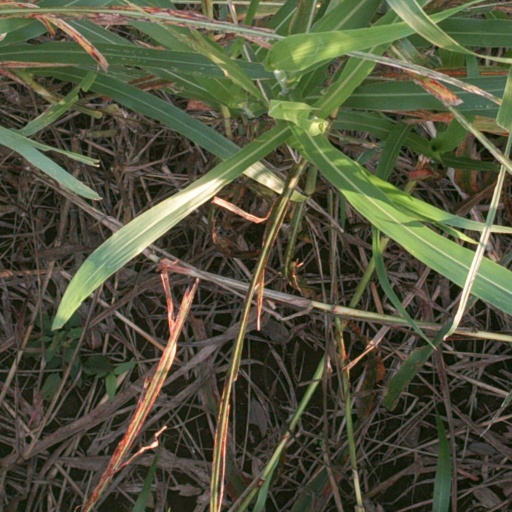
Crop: sorghum